Sasha Bezmel

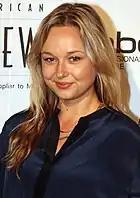
Teri Haddy played Sasha's friend Rosie.

In January 2013, a new friend for Sasha arrived in the form of "sweet, but awkward" Rosie Prichard (Teri Haddy). Haddy revealed that Harman made her feel right at home on set and gave her a bug hug on her first day. Rosie had always lived in Summer Bay, but had never been seen on-screen before. Haddy called Rosie a bit of "a loner" and said that she looks up to Sasha. After Rosie becomes friends with Sasha, she is invited to a party at her house. Haddy explained that when Rosie learns that Sasha used to date Casey, she gets excited because, to her, he is like royalty in the Bay.